Bard (Soviet Union)

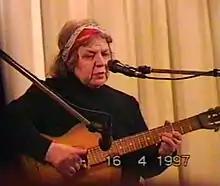
Russian bard Novella Matveyeva

Even more common than the tourist songs were songs about ordinary life (usually life in the USSR). Nearly every bard wrote a significant number of songs on this theme. The setting is very frequently urban, often in major cities such as Moscow (particularly the Arbat). Some songs of this type, such as the ones by Yuri Vizbor and Vladimir Vysotsky, took a very direct approach and used simple and honest language to illustrate life. Other bards, such as Bulat Okudzhava, took a more symbolic approach and expressed their views on life through extended metaphors and symbolism. Another type of song that appeared in Russia long before the bards was the "War Song". Many of the most famous bards wrote numerous songs about war, particularly The Great Patriotic War (WWII). Bards had various reasons for writing and singing songs about war. Okudzhava, who actually fought in the war, used his sad and emotional style to illustrate the futility of war in songs such as "The Paper Soldier" ("Бумажный cолдат"). Vladimir Vysotsky wrote songs about war simply because they provided that extreme setting in which honour and emotional strength are needed, and a man's true character can be seen. Vysotsky's war songs were praised by veterans for their extreme success in portraying war, despite the fact that the poet did not actually serve in the military. Yuri Vizbor wrote war songs in which the people involved in the war were the most important element, rather than the war itself. In these songs, the war would often be happening in the background while the actual song would be in the style of the tourist song, with emphasis on nature and human emotions.